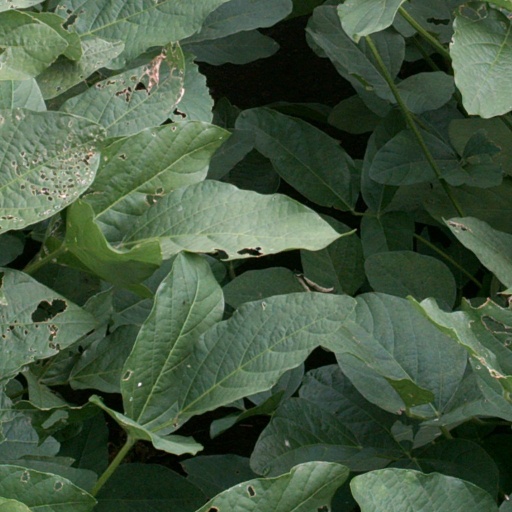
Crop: soybean